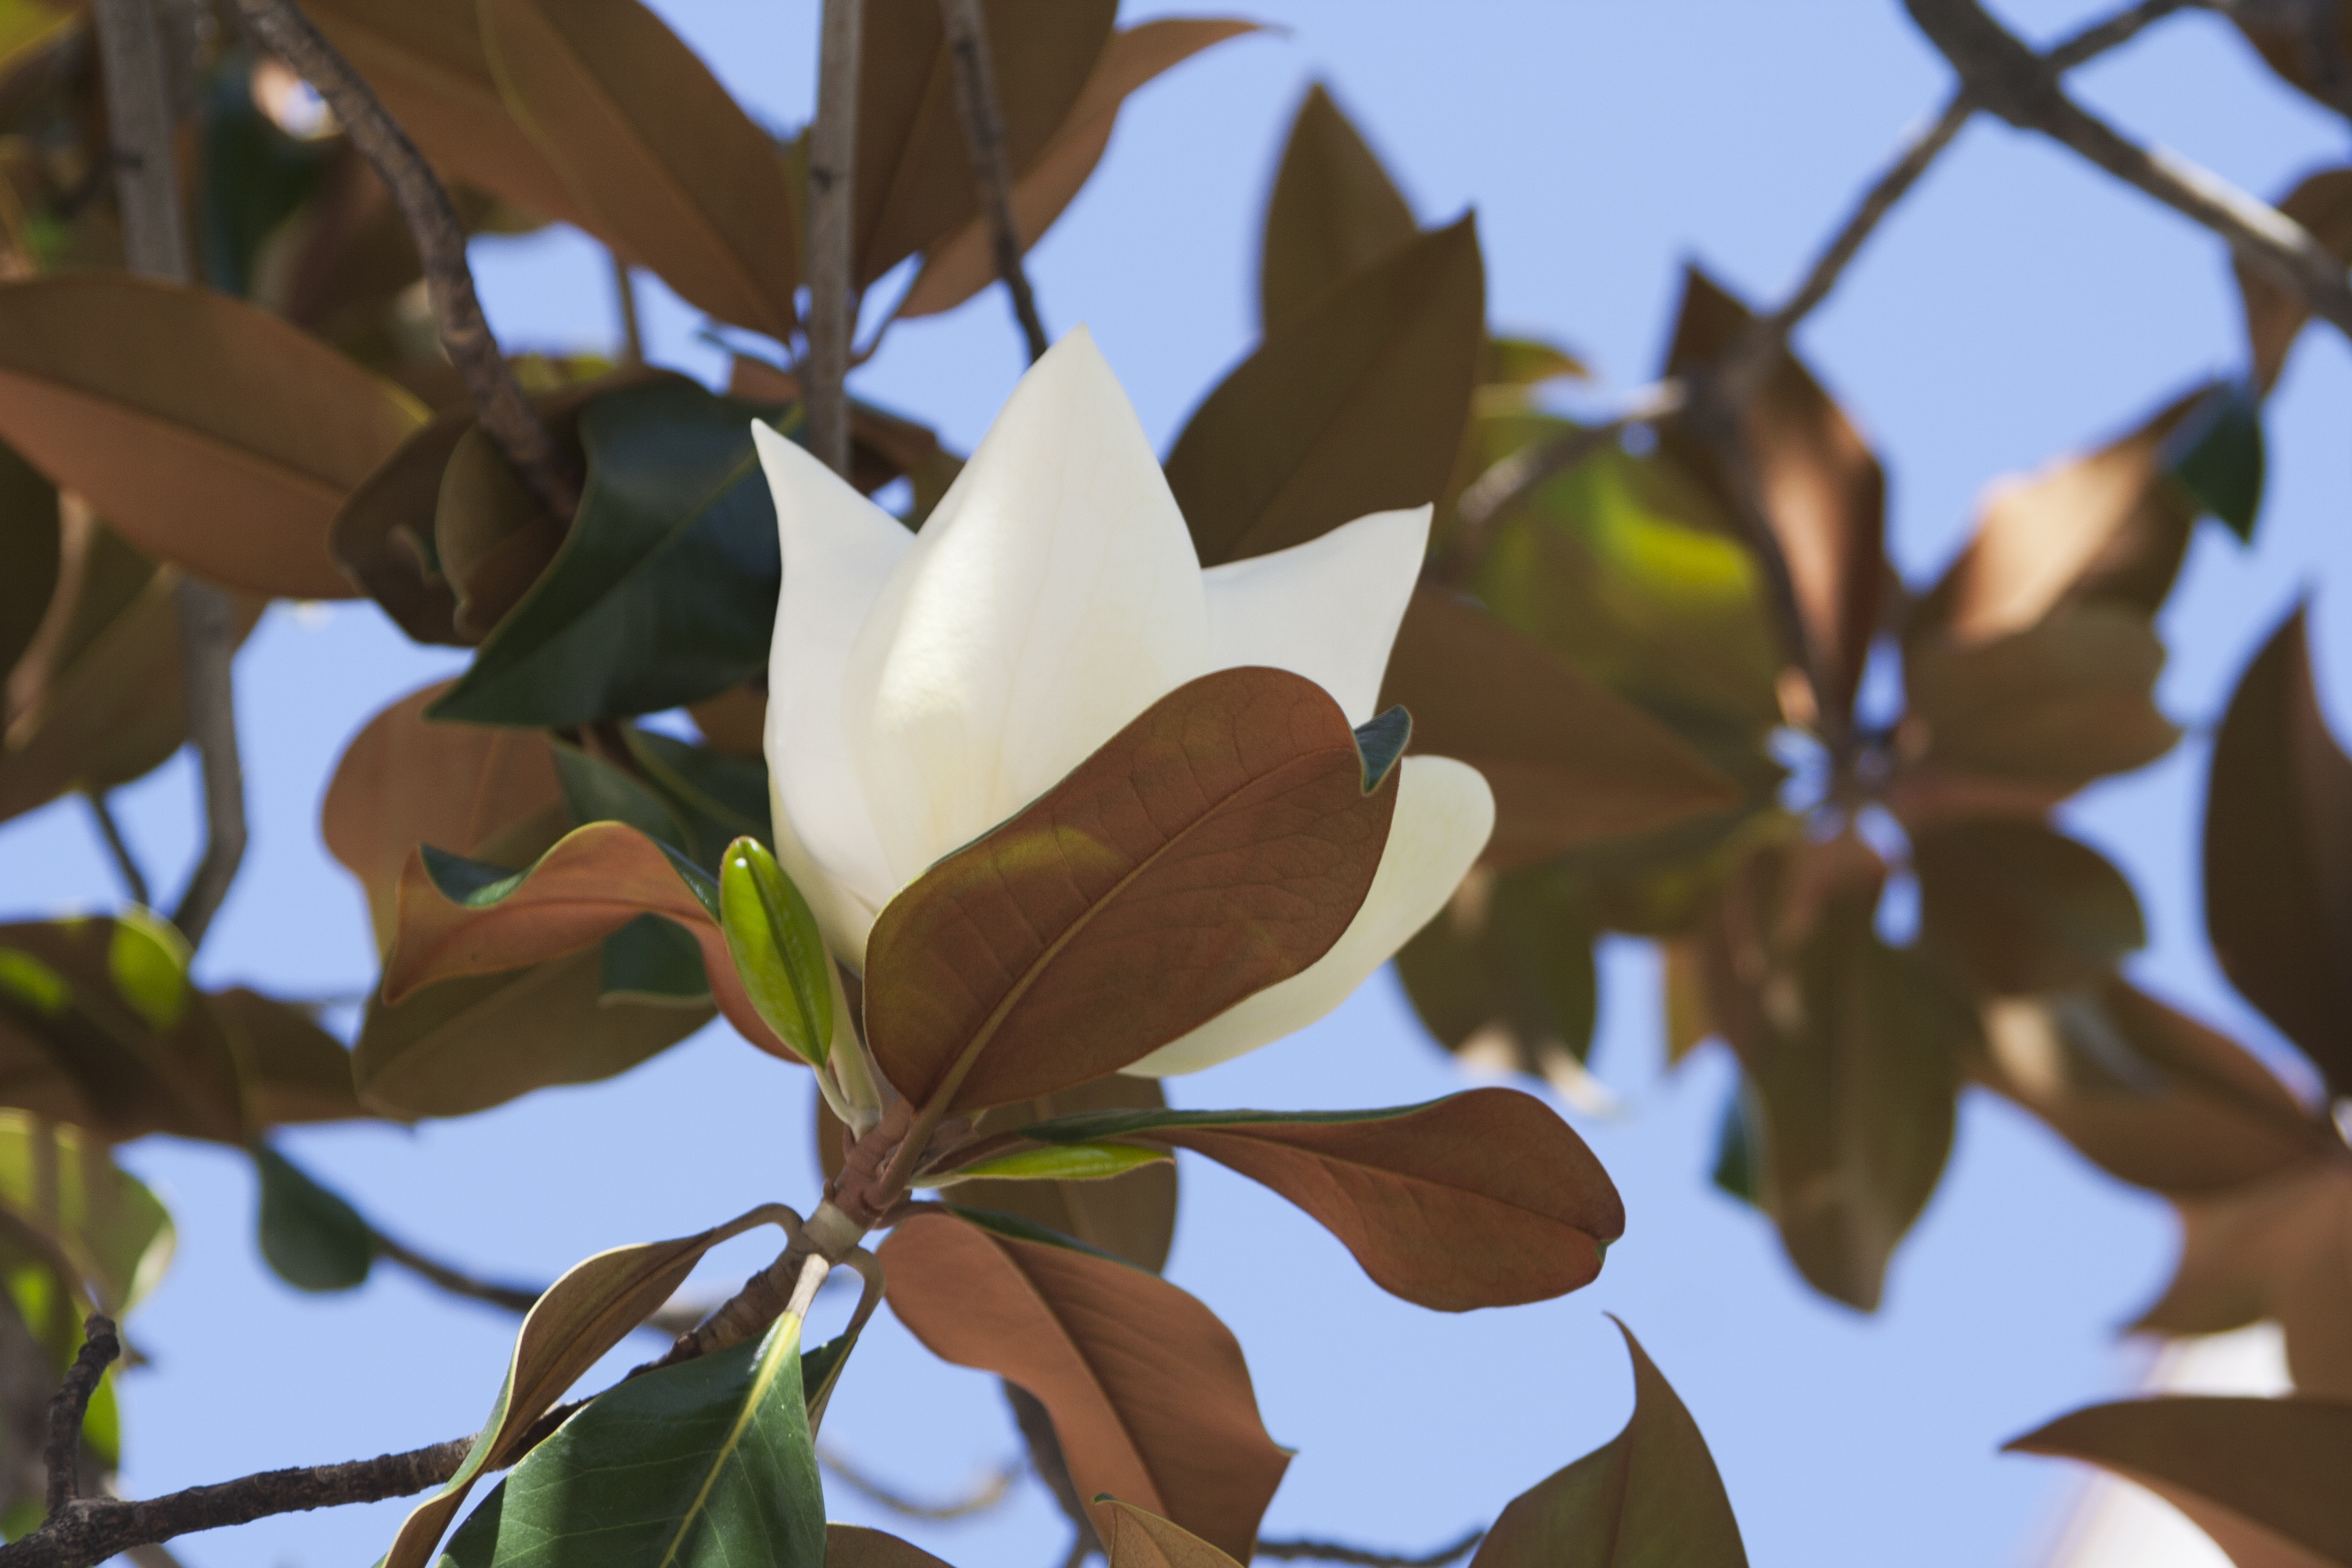
tree, nature, branch, blossom, plant, white, sunlight, leaf, flower, spring, green, produce, autumn, botany, flora, season, leaves, shrub, flowering plant, woody plant, land plant